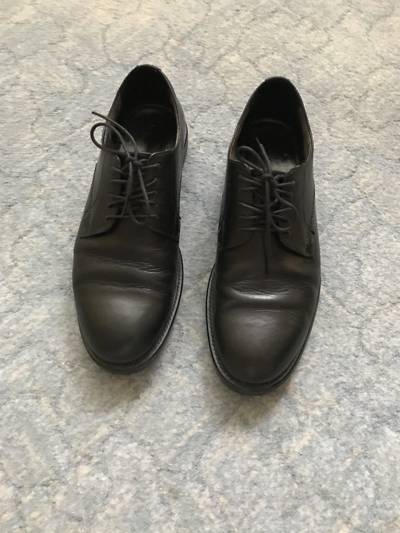
Waste category: shoes